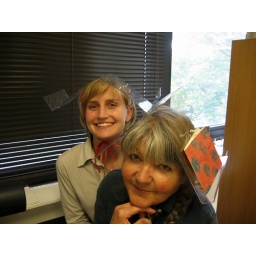
goofy bookbinder hats,as you finish a project, you have a hat to put the book on a shelf right awayphoto by Norm